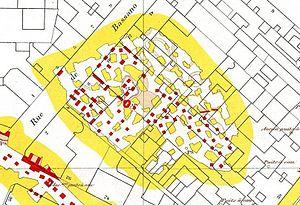
Planche de l'Inspection des Carrières de Paris (IGC). Pour plus d'informations, voir http://www.igc.explographies.com/
Les carrières du 16ᵉ arrondissement de Paris constituent un ensemble de petits réseaux de galeries souterraines.